Jay White

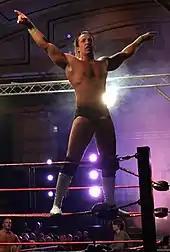
White in January 2017

Upon moving to the United States, White was first based in New Jersey, before moving to Detroit, where he lived with Alex Shelley. White debuted in Ring of Honor (ROH) at the 25 June TV tapings, defeating Kamaitachi. He teamed with The Motor City Machine Guns (Alex Shelley and Chris Sabin) to defeat Kamaitachi and The Addiction (Christopher Daniels and Frankie Kazarian). White and The Motor City Machine Guns eventually formed a stable named "Search and Destroy" with Jonathan Gresham and Lio Rush. On 8 July, White defeated Lio Rush. At the next set of TV tapings, White defeated Will Ferrara and wrestled Jay Briscoe to a time limit draw.